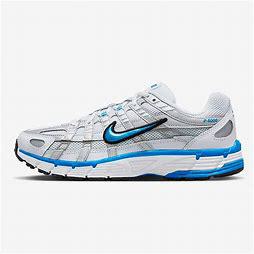
Brand: Nike
Model: P 6000